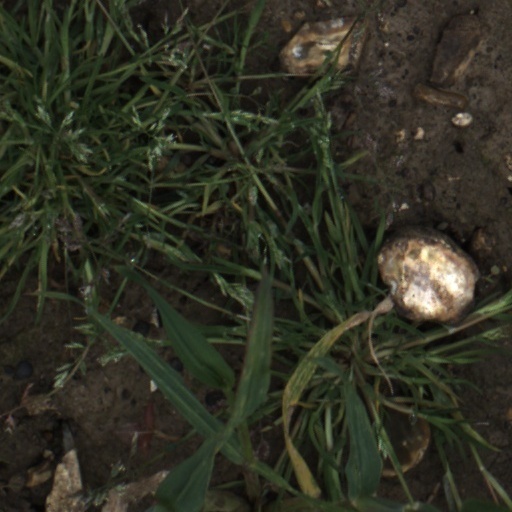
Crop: wheat